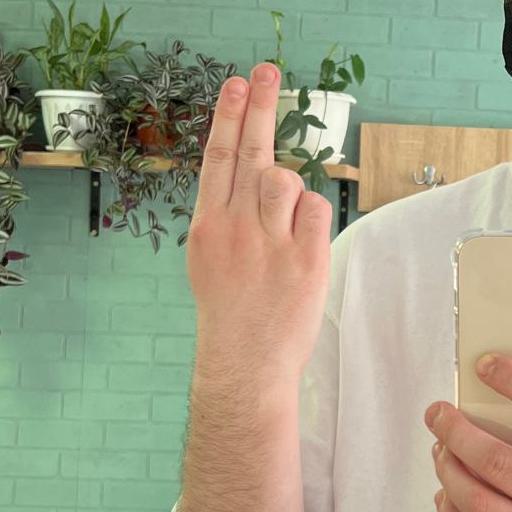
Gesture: two_up_inverted